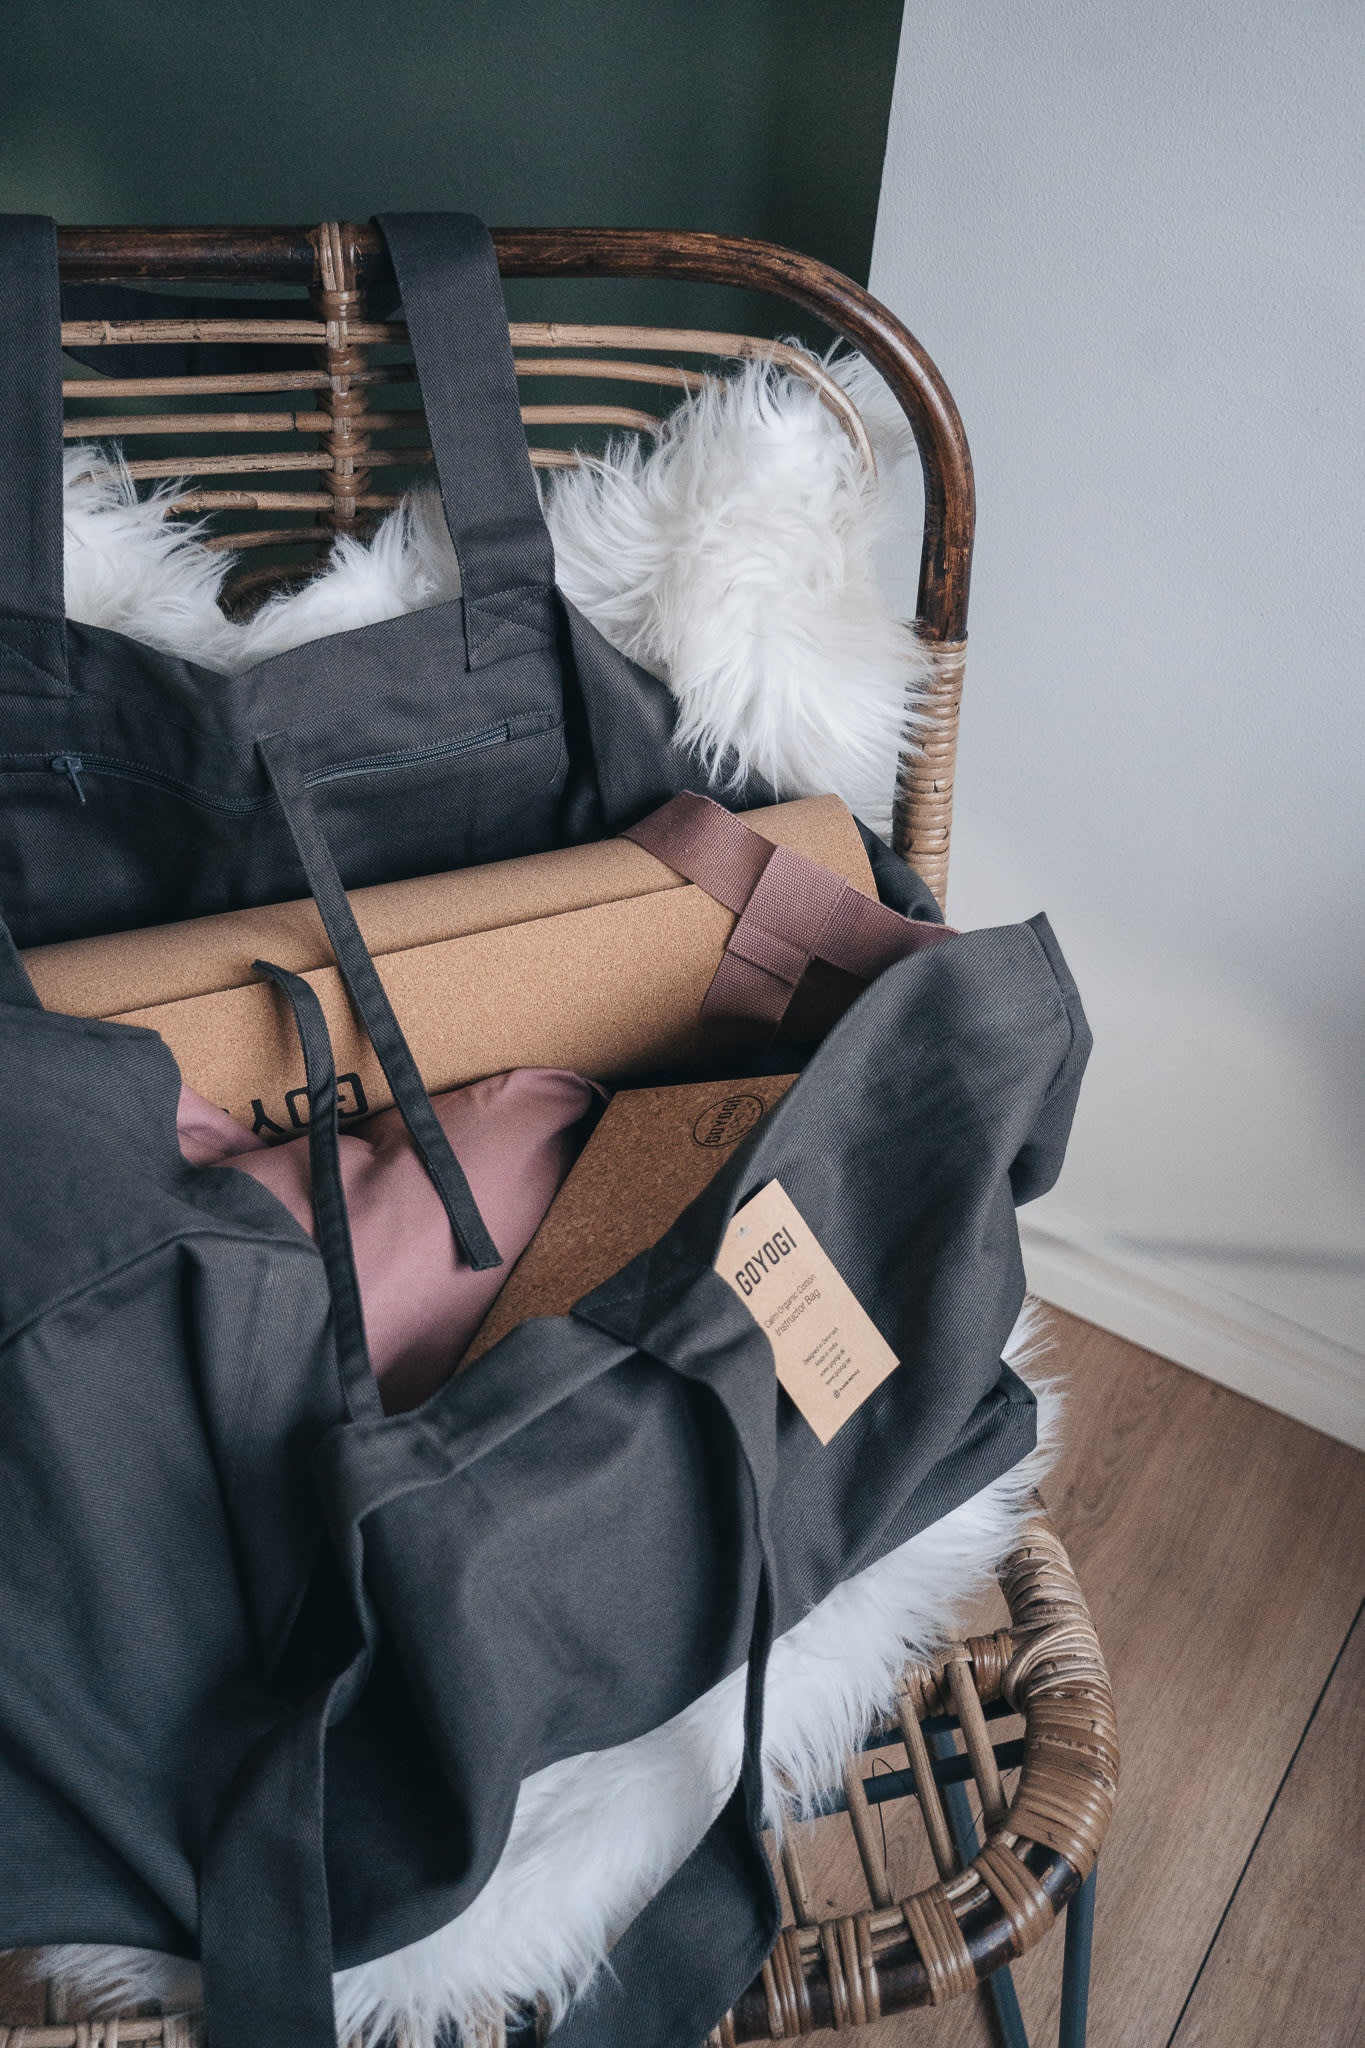
Instructor Bag - Dark Grey
GOYOGI INSTRUCTOR BAG – Den ultimative taske til dit yogaudstyr Den perfekte taske til at transportere alt dit yogaudstyr samlet ét sted! Med GOYOGI Instructor Bag får du masser af plads til din yogamåtte, bolster, blokke og andre yoga essentials. Tasken er rummelig og praktisk, designet til at gøre din yogapraksis mere fleksibel og organiseret. Højdepunkter: Stort opbevaringsrum: Plads til yogamåtte, pølle, blokke og andet udstyr. Praktisk inderlomme: Med lynlås til sikker opbevaring af pung, mobiltelefon, nøgler og småting. Lækkert design: Fremstillet i robust bomuld i tre smukke farver – Dark Grey, Natural og Rose – der matcher vores yogamåtter, bolsters og props. Funktionelle detaljer: Udstyret med bindebånd i midten for nem lukning og ekstra rummelighed. Specifikationer: Materiale: 100% bomuld Mål: L: 72 cm, D: 35 cm, H: 40 cm Design: Dansk design, produceret i Indien for GOYOGI Du behøver ikke at være yogainstruktør for at få gavn af denne ekstra store yogataske med plads til alt dit udstyr. Praktisk, holdbar og i et tidløst design – klar til at følge dig på alle dine yogaeventyr.
Brand: GOYOGI
Category: Sporting Goods > Fitness & General Exercise Equipment > Yoga & Pilates > Yoga Mat Bags & Straps > Yoga Mat Bags